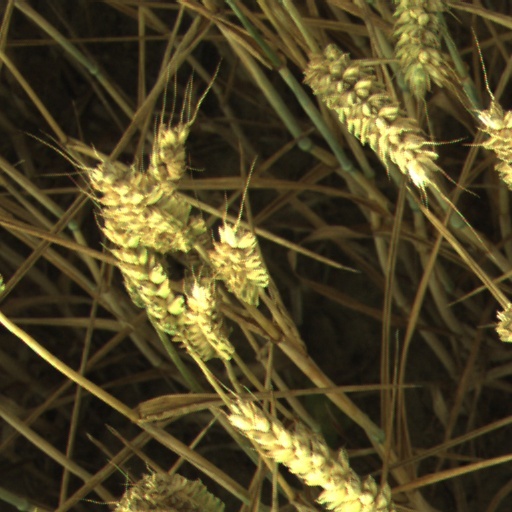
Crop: wheat